Franklin W. Smith

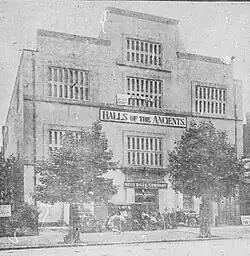
Halls of the Ancients in 1907

Smith designed a museum in Washington, D.C., and Samuel Walter Woodward, founder of the Woodward & Lothrop department store chain, financed the construction at 1312 New York Avenue. It was built as an example of the historical and cultural displays that Smith advocated in his "Design and Prospectus". The "Halls of the Ancients" opened on February 4, 1899, with the entrance based on Great Hypostyle Hall, Karnak. Besides Egypt, the museum contained Greek and Roman sections that included furnishings and works of art that were historically accurate reproductions.